Pieter Verbrugghen I

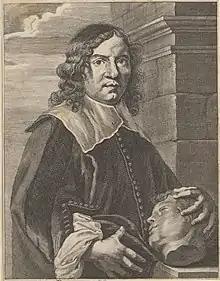
Portrait of Verbrugghen engraved by Conrad Lauwers from a painting by Erasmus Quellinus II

Pieter Verbrugghen I (alternative spellings: "Pieter Verbruggen I", "Peter van der Brugghen I", "Pieter van der Brugghen I", "Peter Verbrugghen I", "Peeter Verbrugghen I") (1615, Antwerp – 1686, Antwerp) was a Flemish sculptor from the Baroque.